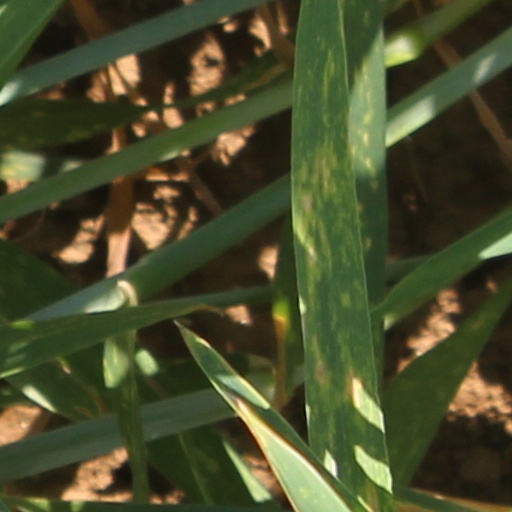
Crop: wheat